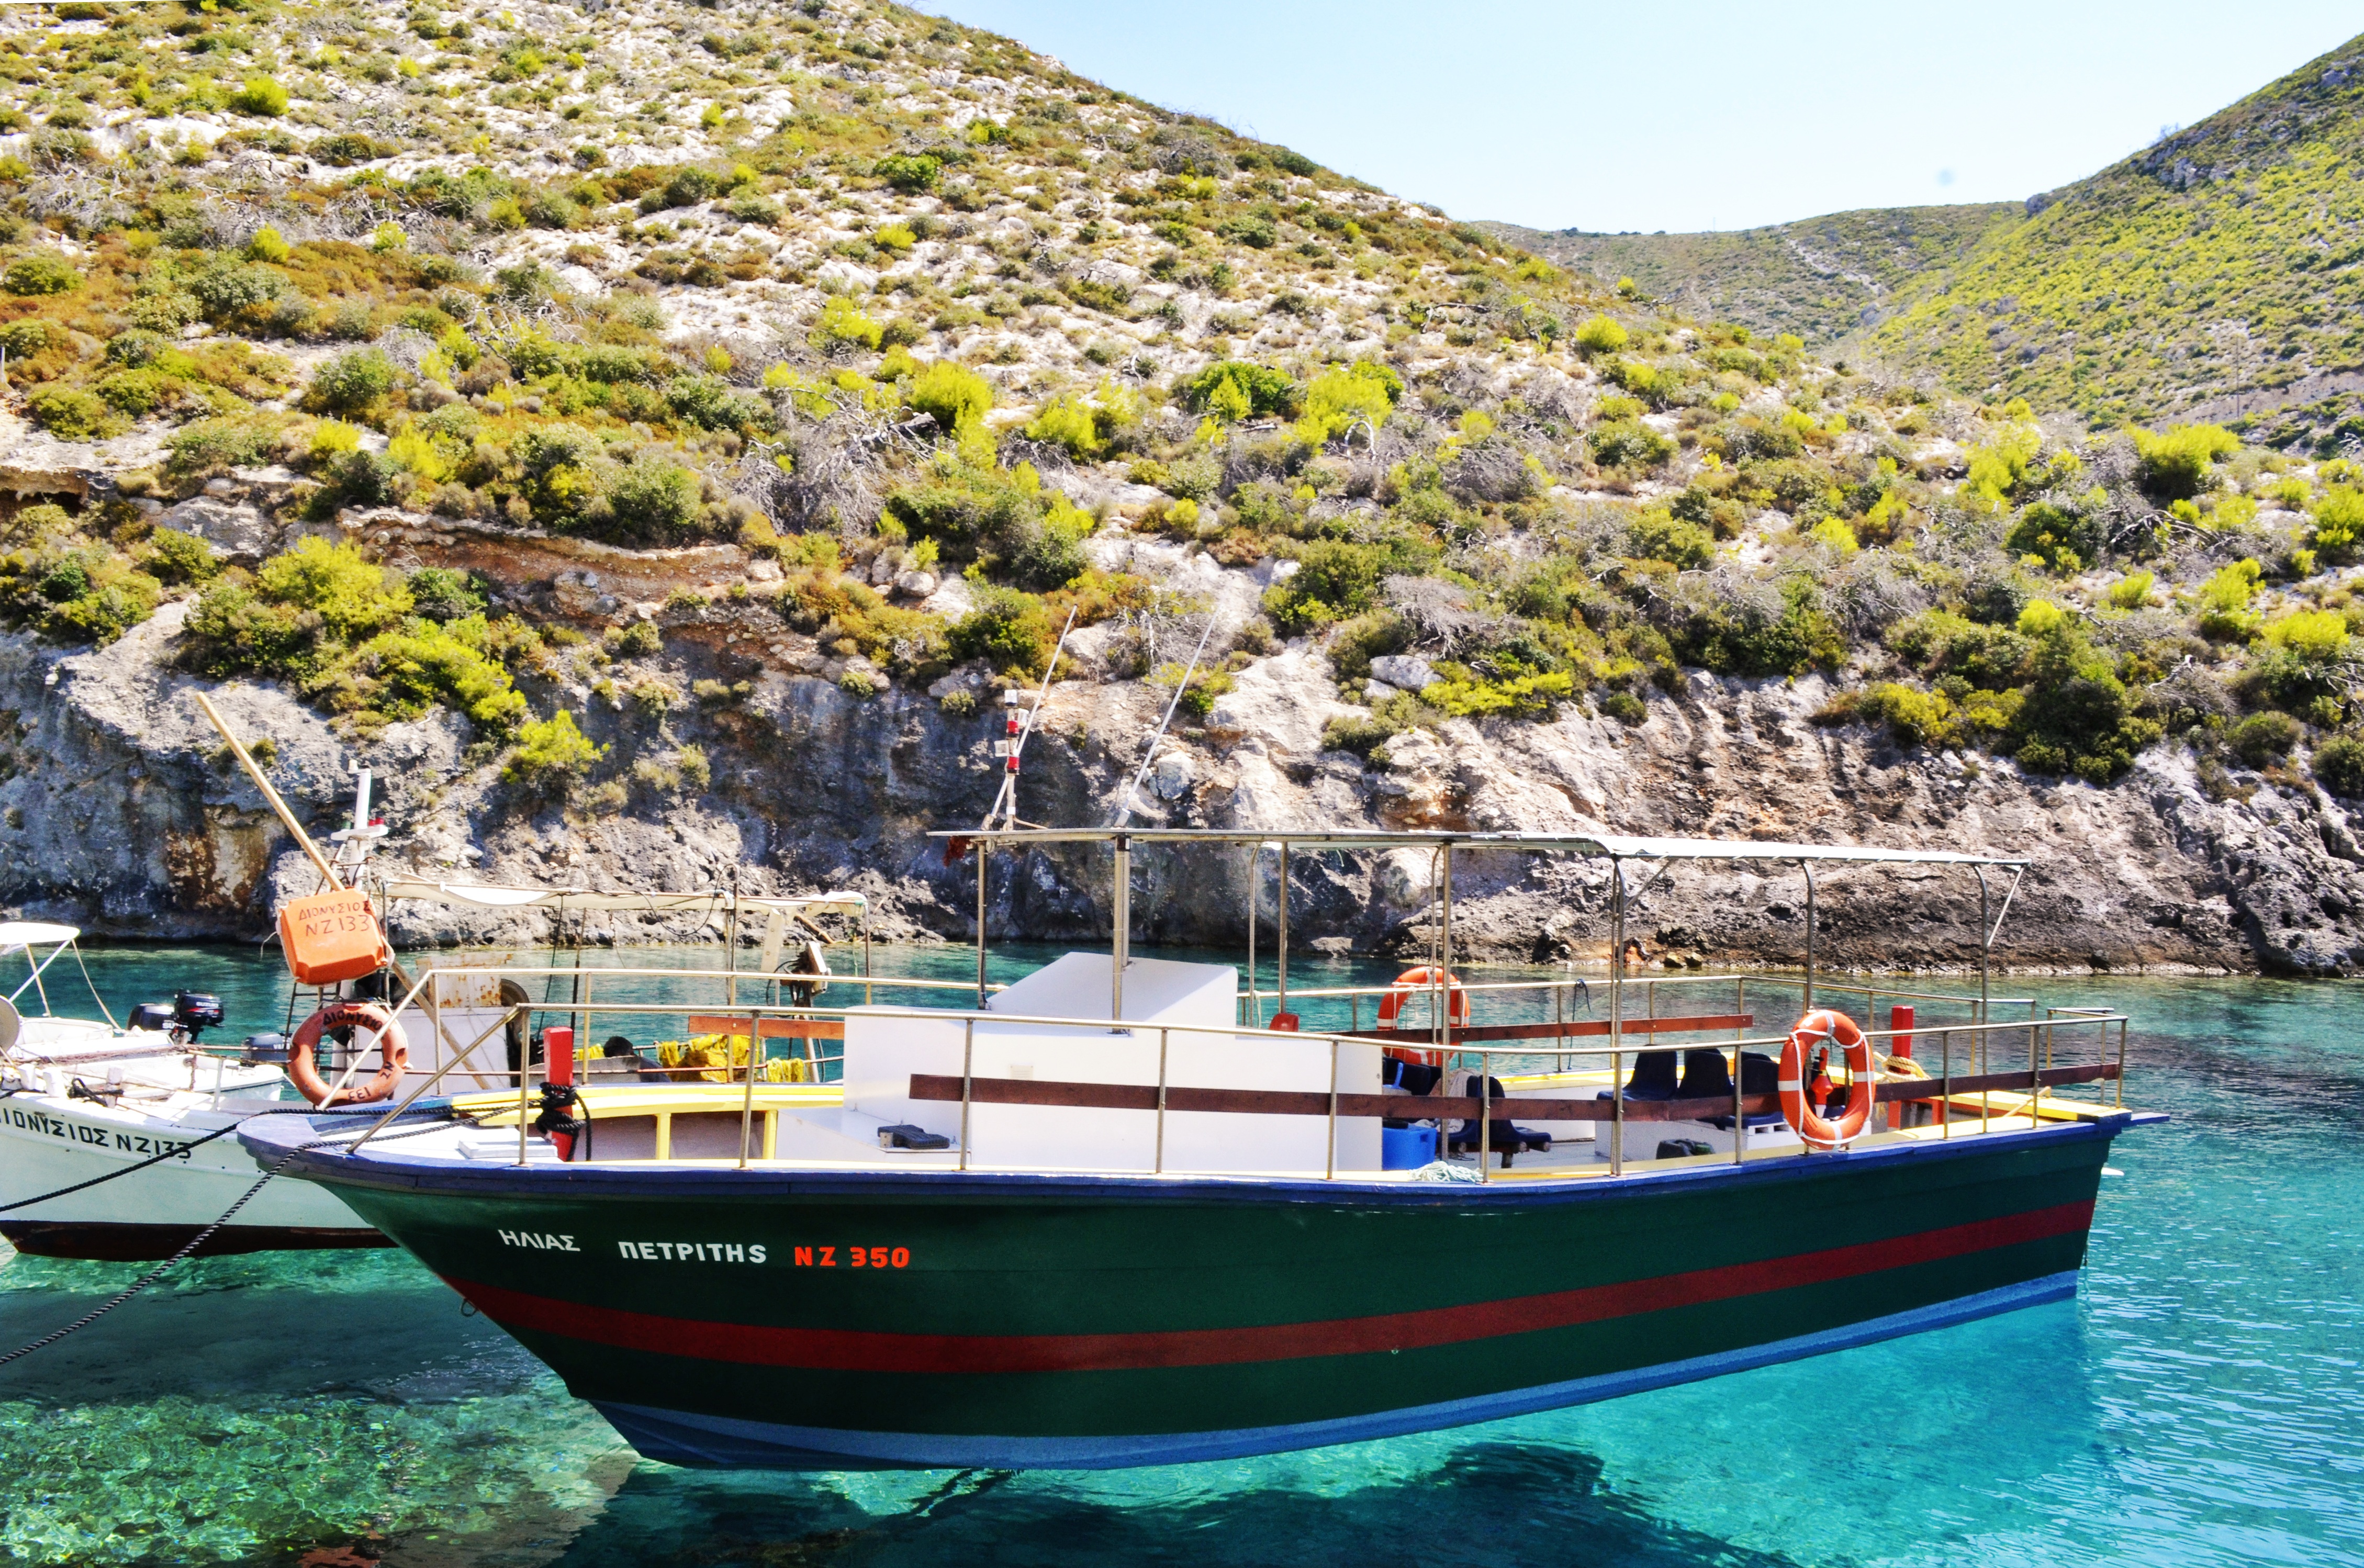
sea, coast, water, nature, mountain, boat, river, summer, vacation, travel, transportation, europe, greek, mediterranean, vehicle, paradise, seascape, holiday, bay, island, harbor, blue, fjord, port, tourism, waterway, tourists, boating, greece, shipping, watercraft, traditional, ionian, fishing vessel, landform, beautiful landscape, turcoise, boats in the port, port vromi, zakynthos island, watercraft rowing